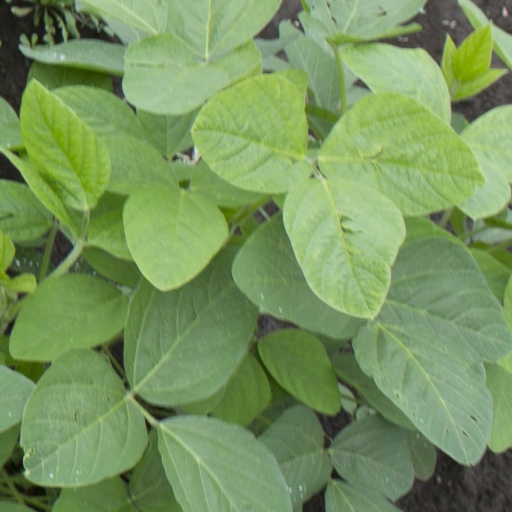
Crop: soybean